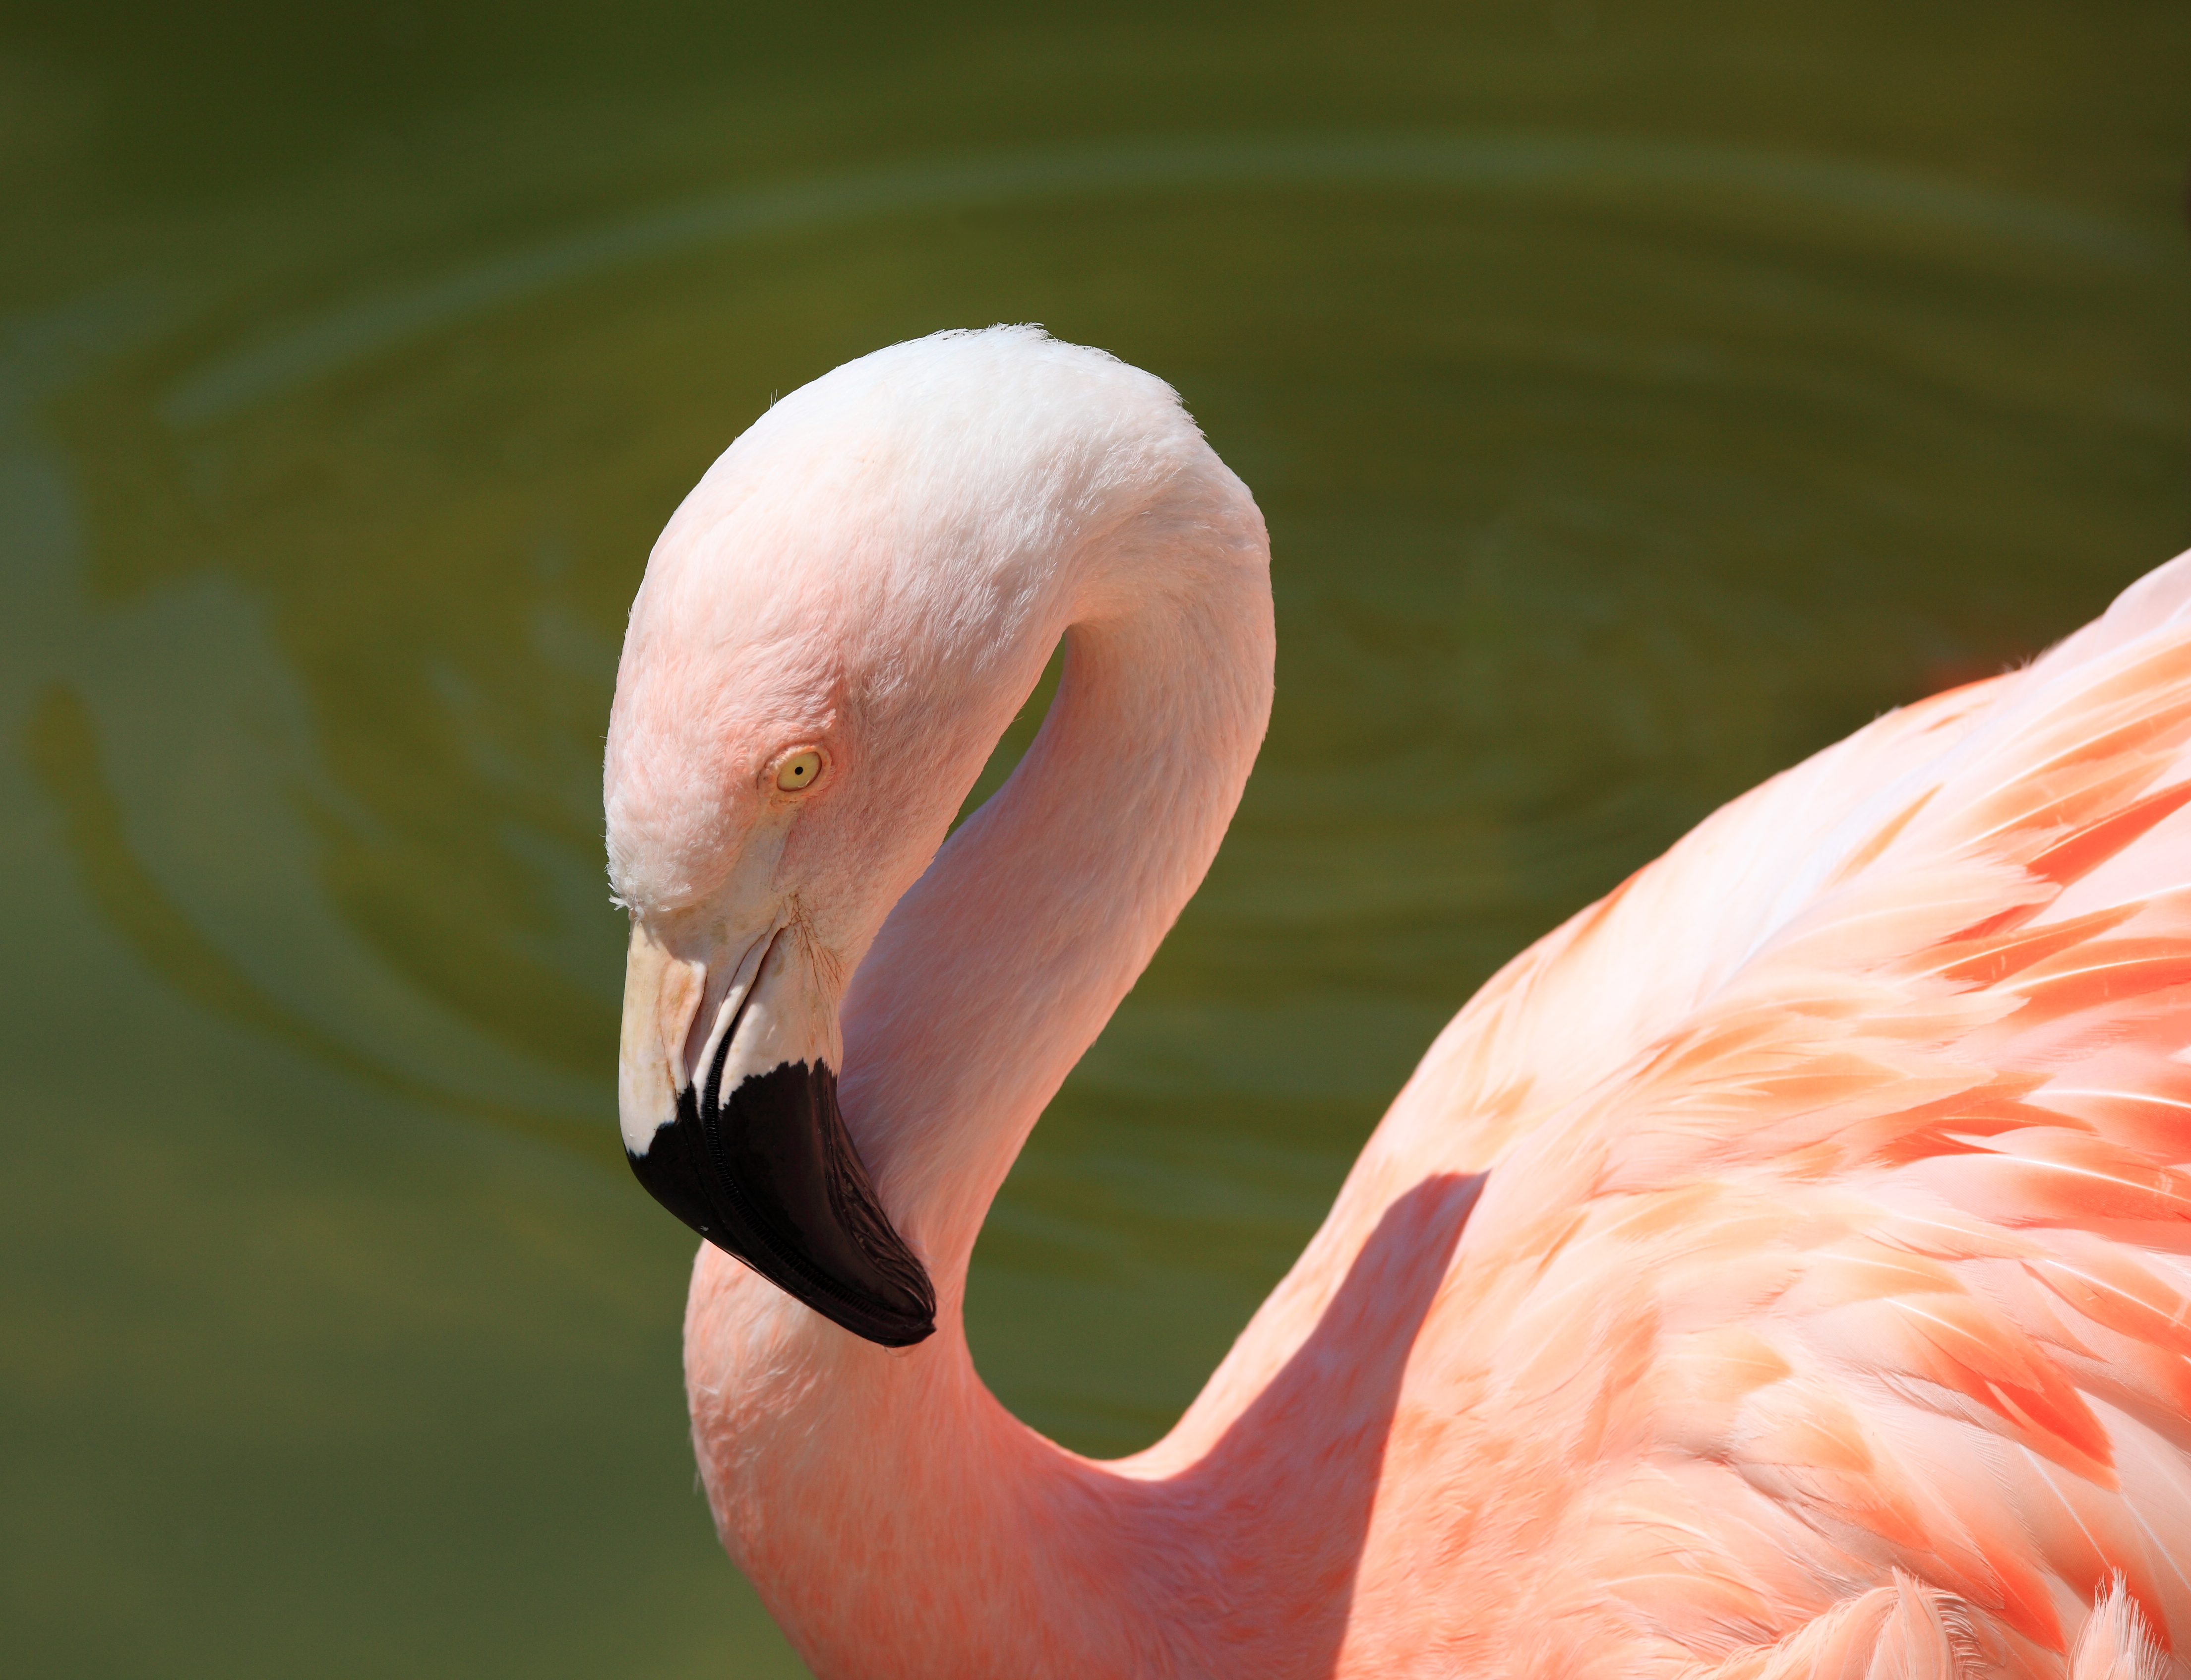
bird, wing, high, beak, fauna, close up, flamingo, phoenicopterus, vertebrate, 5d, hires, markii, water bird, hi, res, resolution